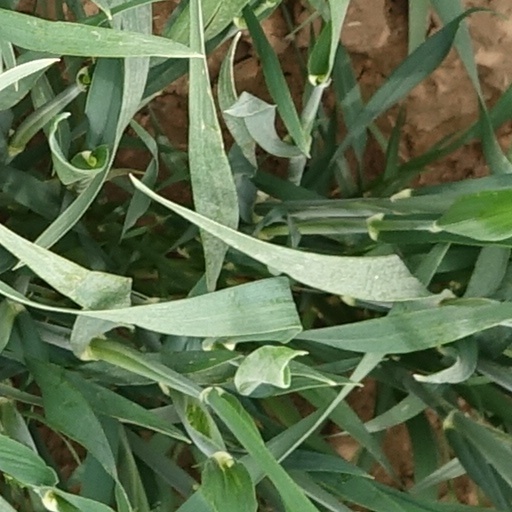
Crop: wheat